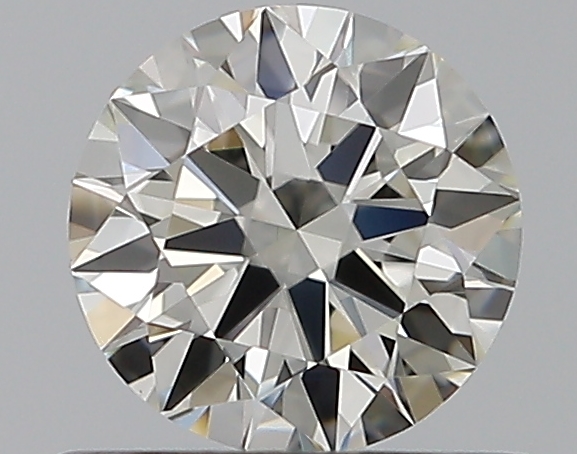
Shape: round
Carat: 0.5
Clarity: VVS2
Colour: I
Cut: EX
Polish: EX
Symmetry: EX
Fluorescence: N
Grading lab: GIA
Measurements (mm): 5.12 x 5.15 x 3.1